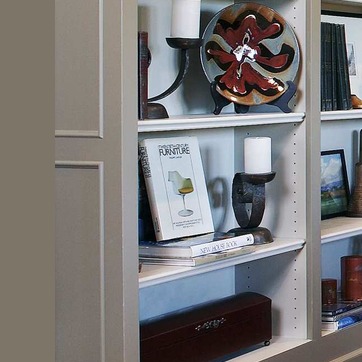
Material: paper